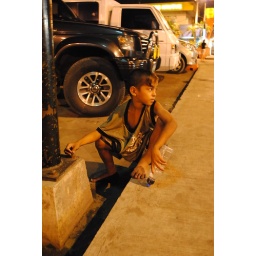
It's already 9pm and this boy is still here by the street side begging.